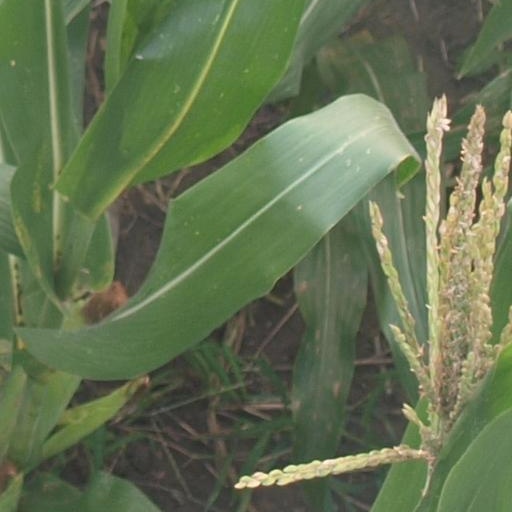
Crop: maize; corn